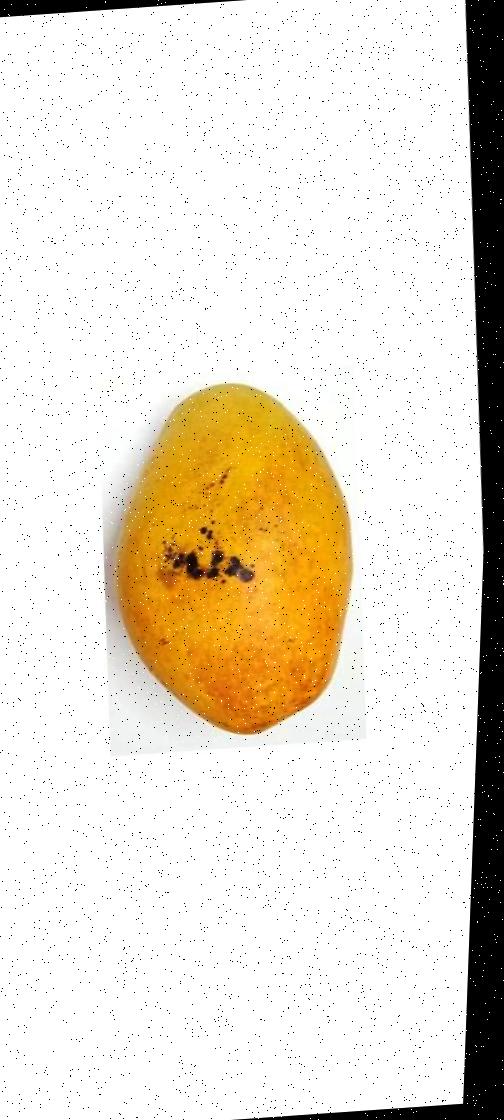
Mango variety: Bari-11